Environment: real
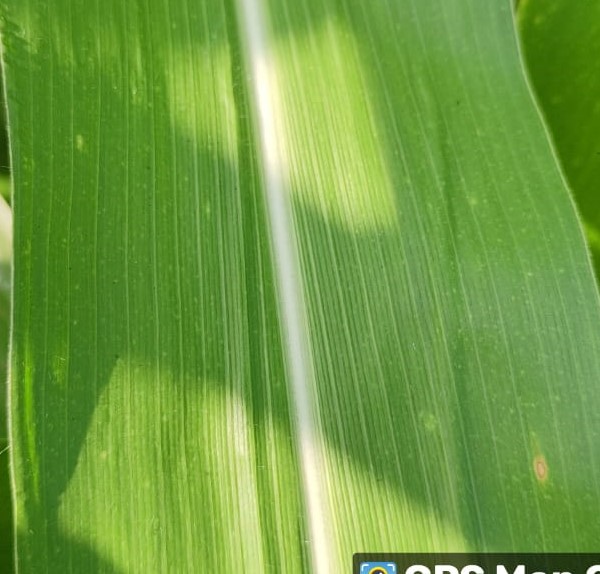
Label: healthy